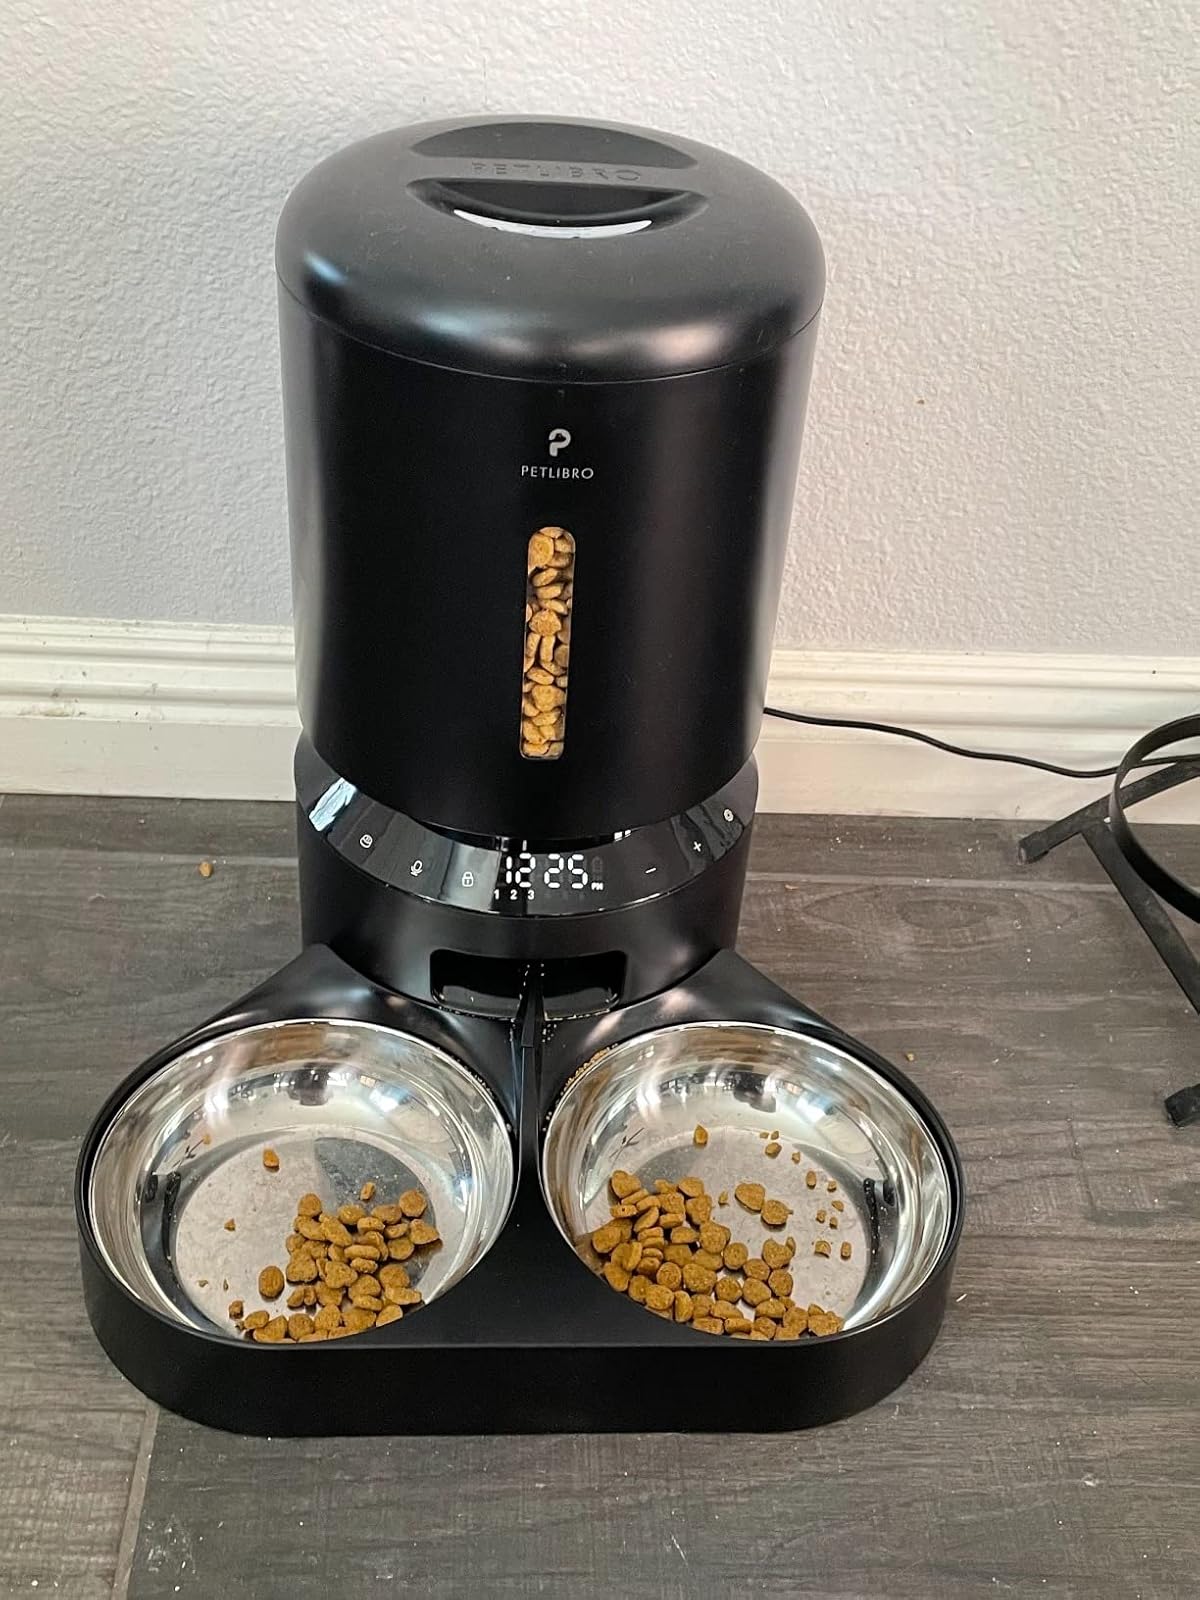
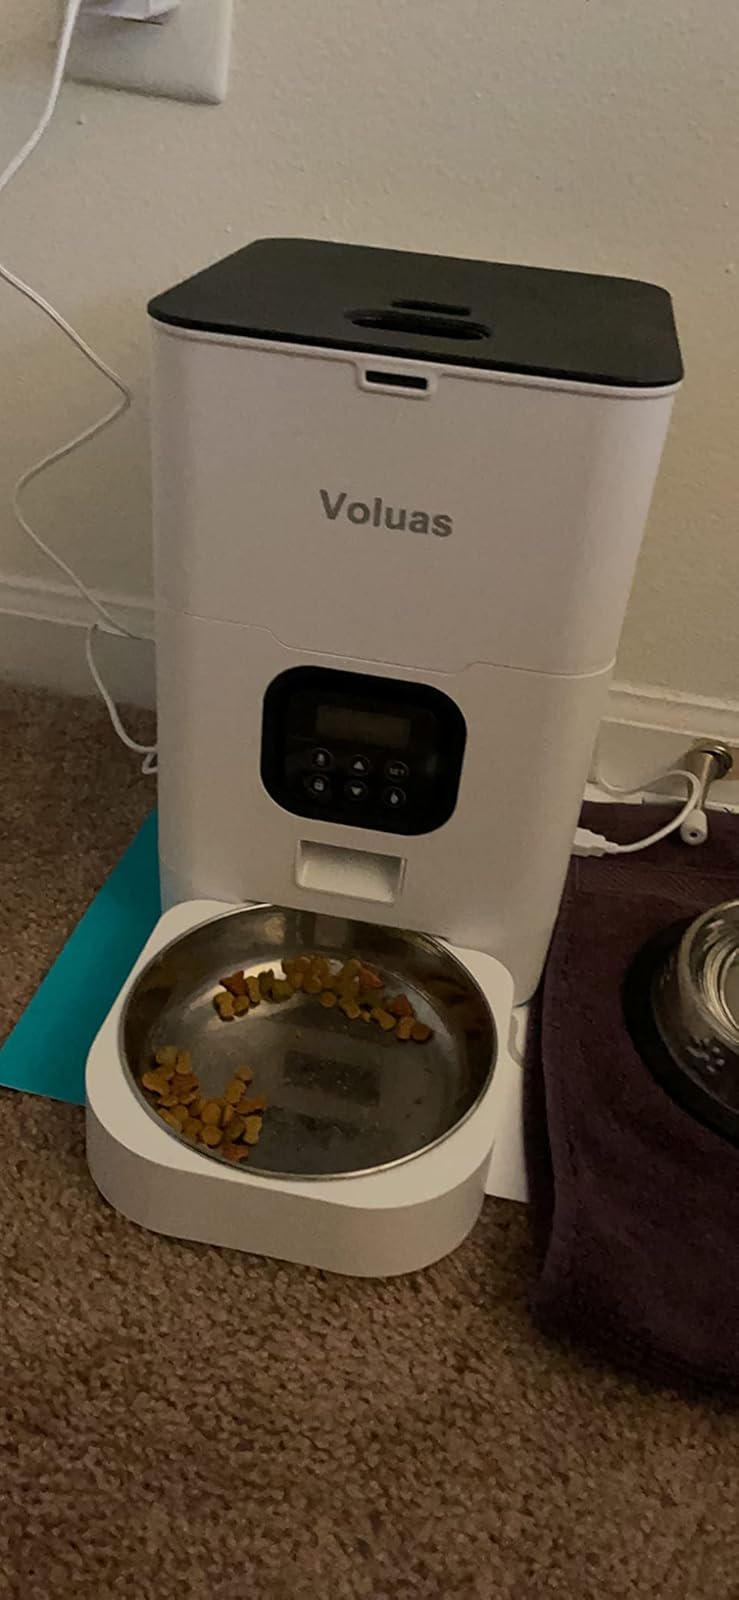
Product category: items_feeder
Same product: no